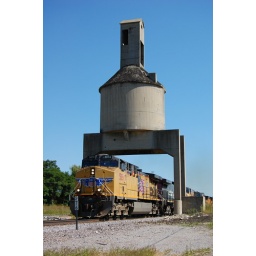
UP 5872 leads its train under the coaling tower at Clyman Junction Wi.